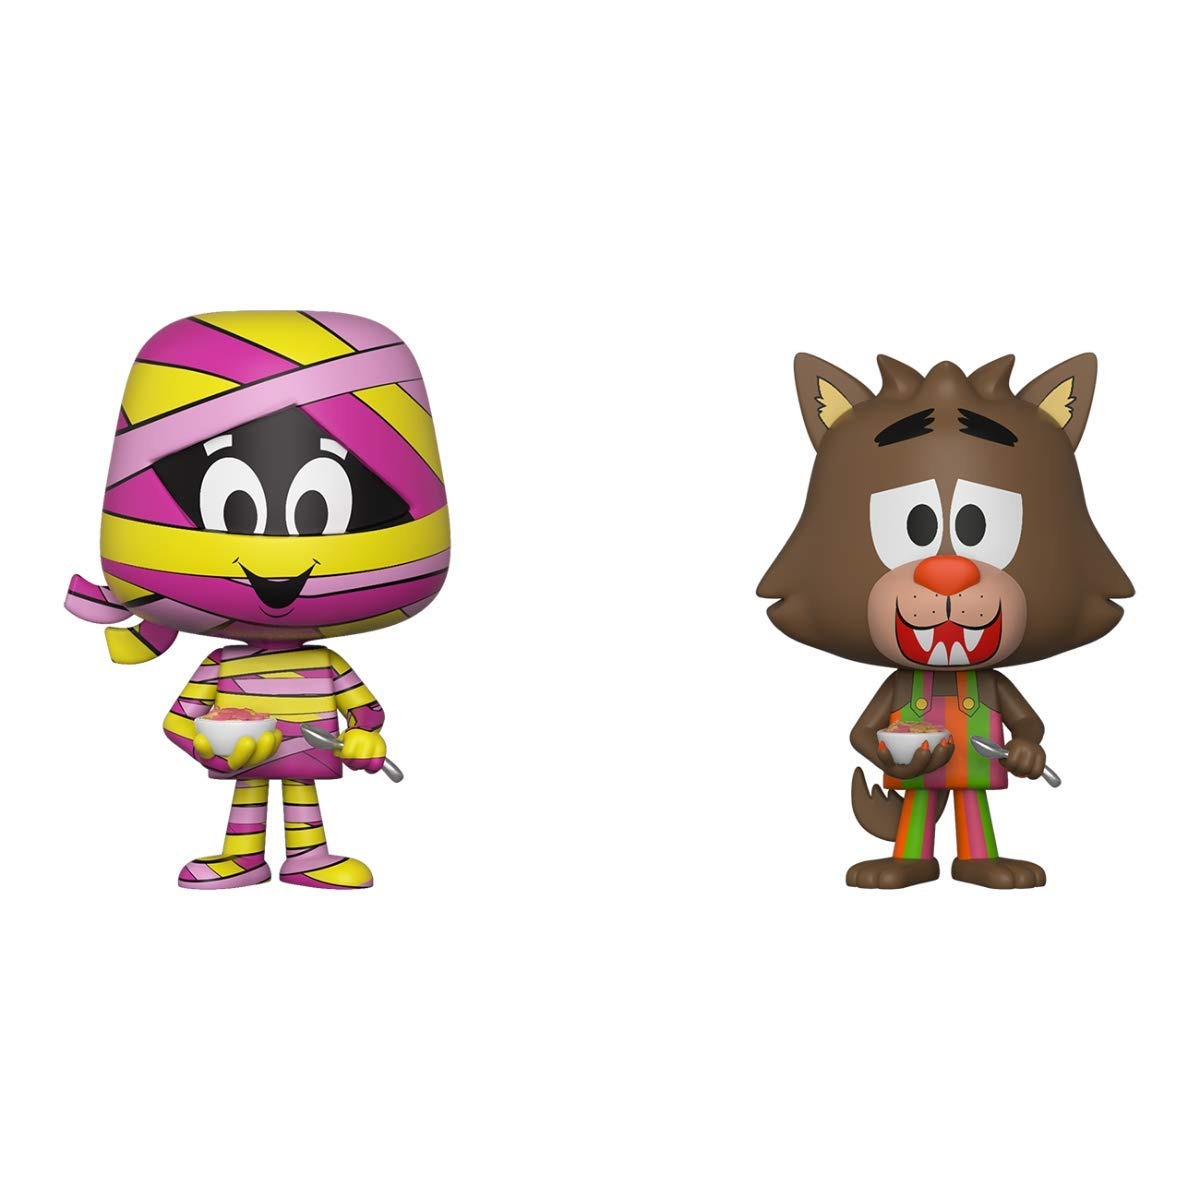
Item Name: Vynl. Yummy Mummy + Fruit Brute Monster Cereals Vinyl Collectible 2018 Summer Convention Limited Edition
Bullet Point: Between cherry-flavored cereal with marshmallows and orange-cream flavored cereal with marshmallows, Yummy Mummy and Fruit Brute might be mascots for the wackiest cereal flavors ever invented.
Product Description: Between cherry-flavored cereal with marshmallows and orange-cream flavored cereal with marshmallows, Yummy Mummy and Fruit Brute might be mascots for the wackiest cereal flavors ever invented. Their colorful choice of attire reflects their colorful taste in cereal and their friendly smiles dispel any potential fear of bringing home a mummy and brute.
Value: 2.0
Unit: Count

Price: 42.28